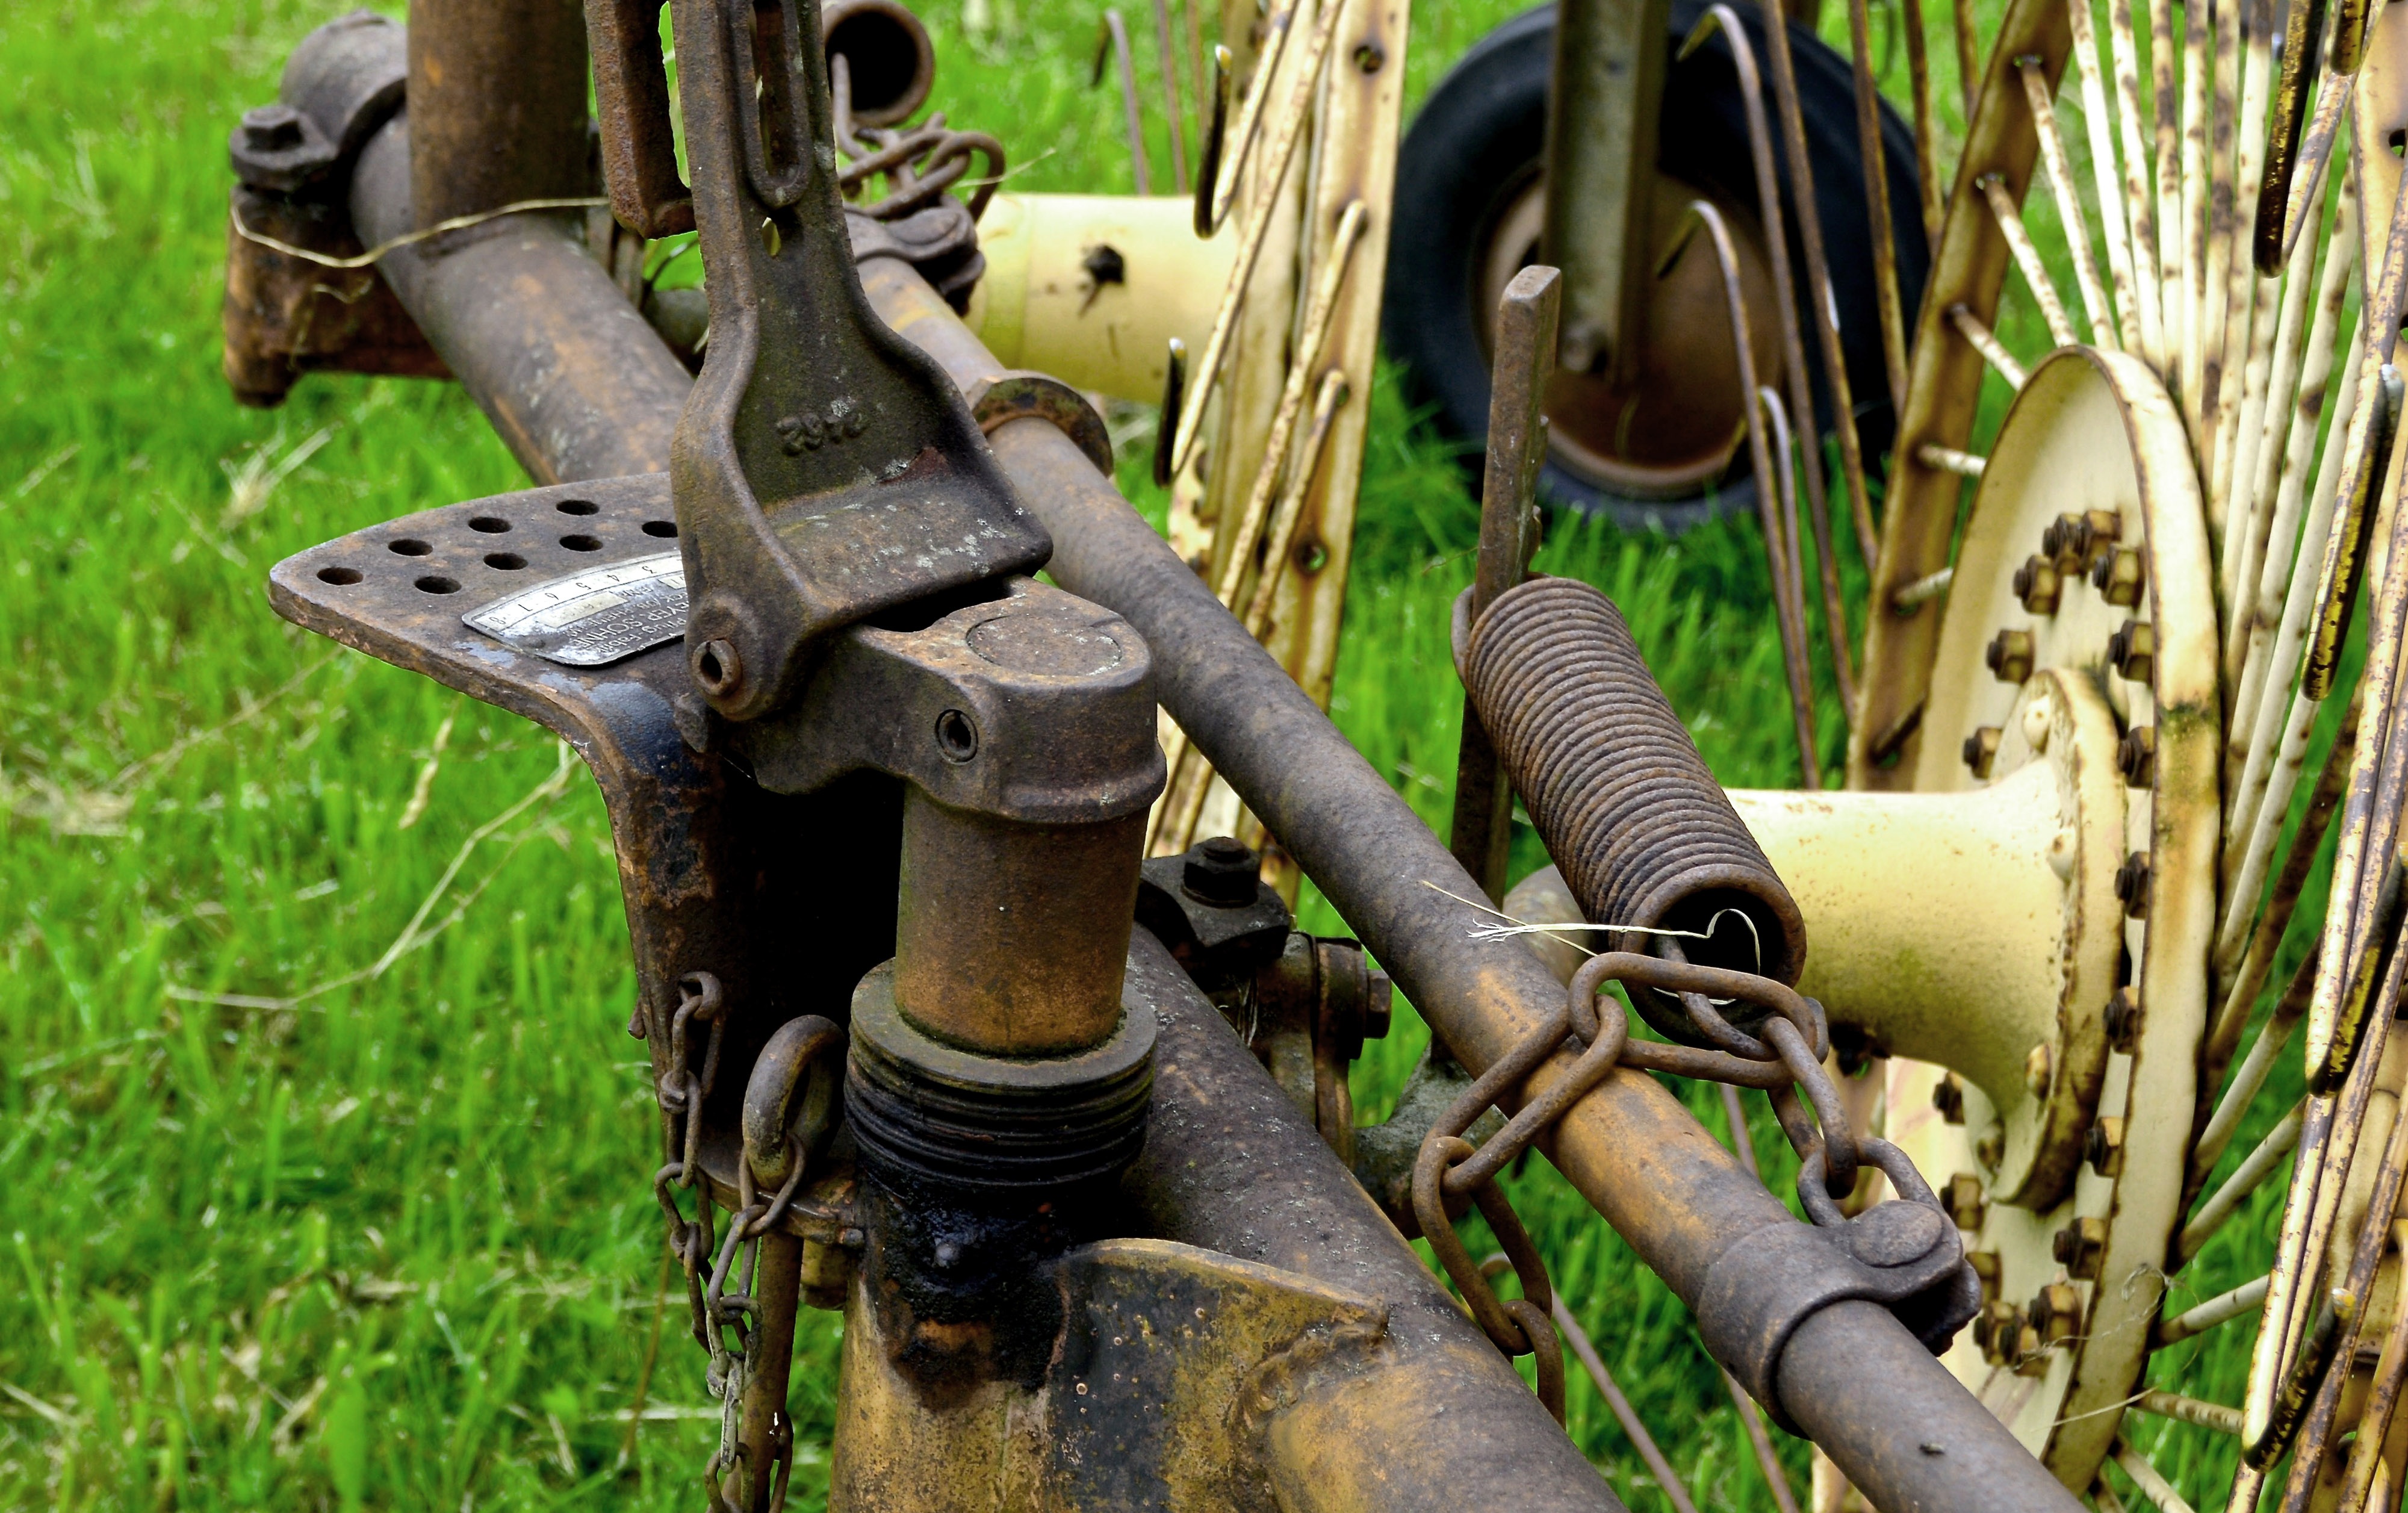
technology, military, soldier, gear, drive, agriculture, close, screw, design, rusty, stock, graphic, detail, obsolete, ailing, fixing, agricultural machine, firearm, hay tedders, marksman